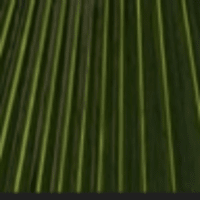
Label: Healthy sample